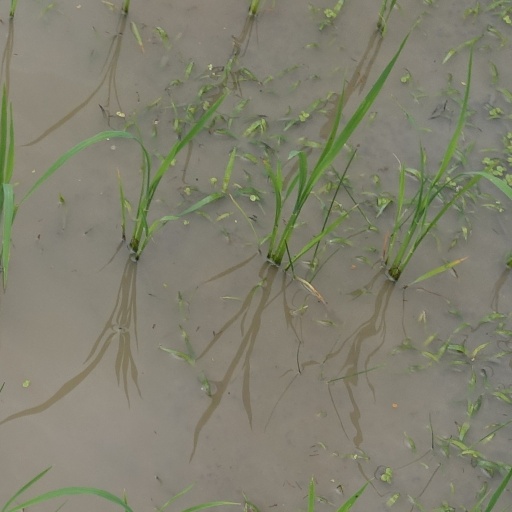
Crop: rice